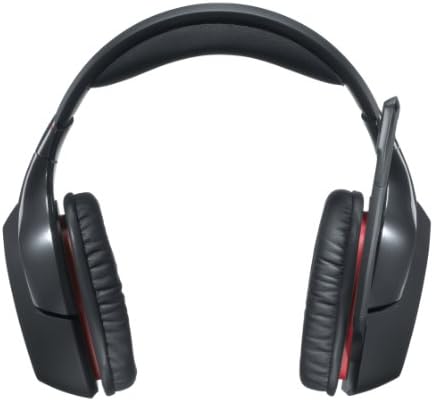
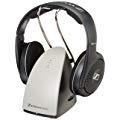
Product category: headphones
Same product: no